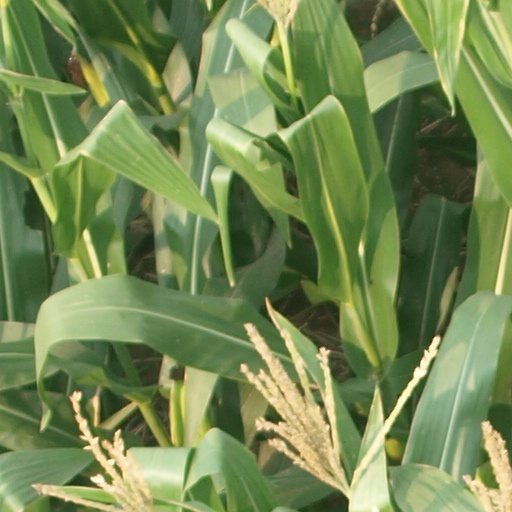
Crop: maize; corn